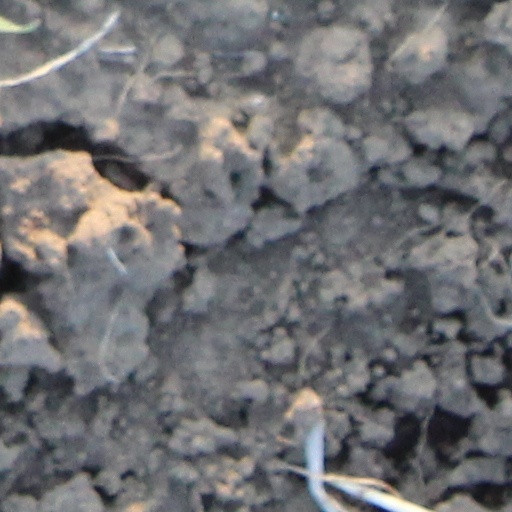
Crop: wheat